Joseph-Marius Ramus

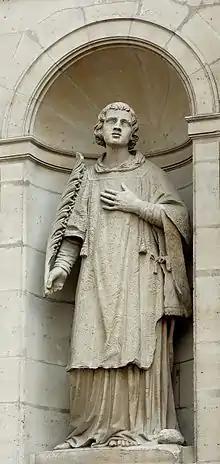
Sculpture on the facade of the Saint-Étienne-du-Mont Church in Paris

He was born on June 19, 1805, in Aix-en-Provence, Bouches-du-Rhône, France. He was taught by Jean-Pierre Cortot (1787–1843).